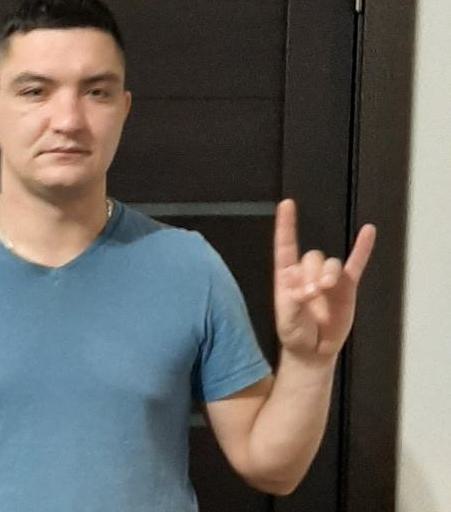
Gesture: rock